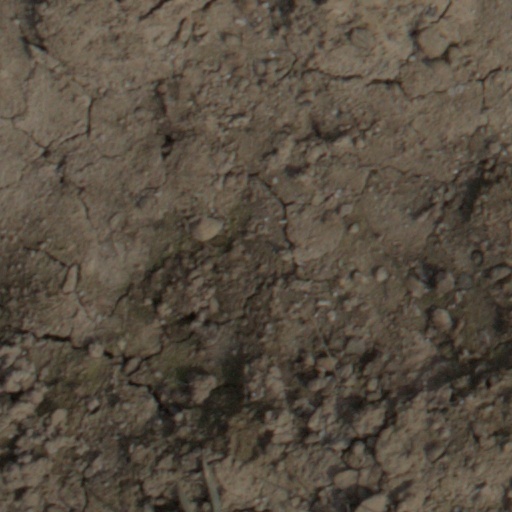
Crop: wheat